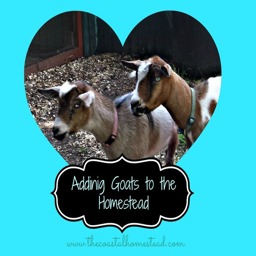
adding goats to the homestead